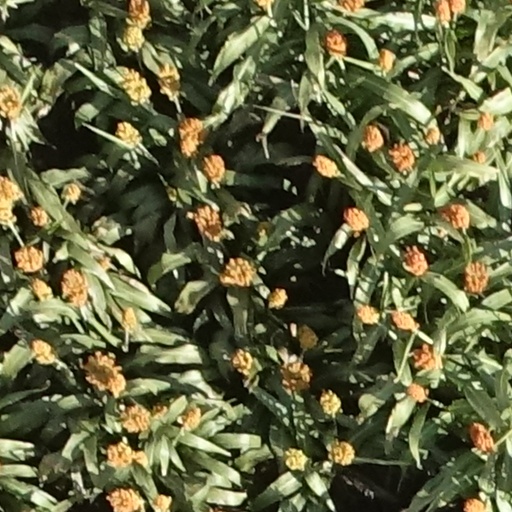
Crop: sorghum